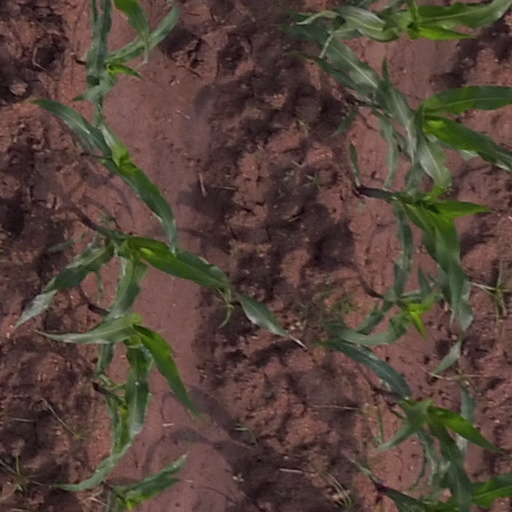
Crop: maize; corn